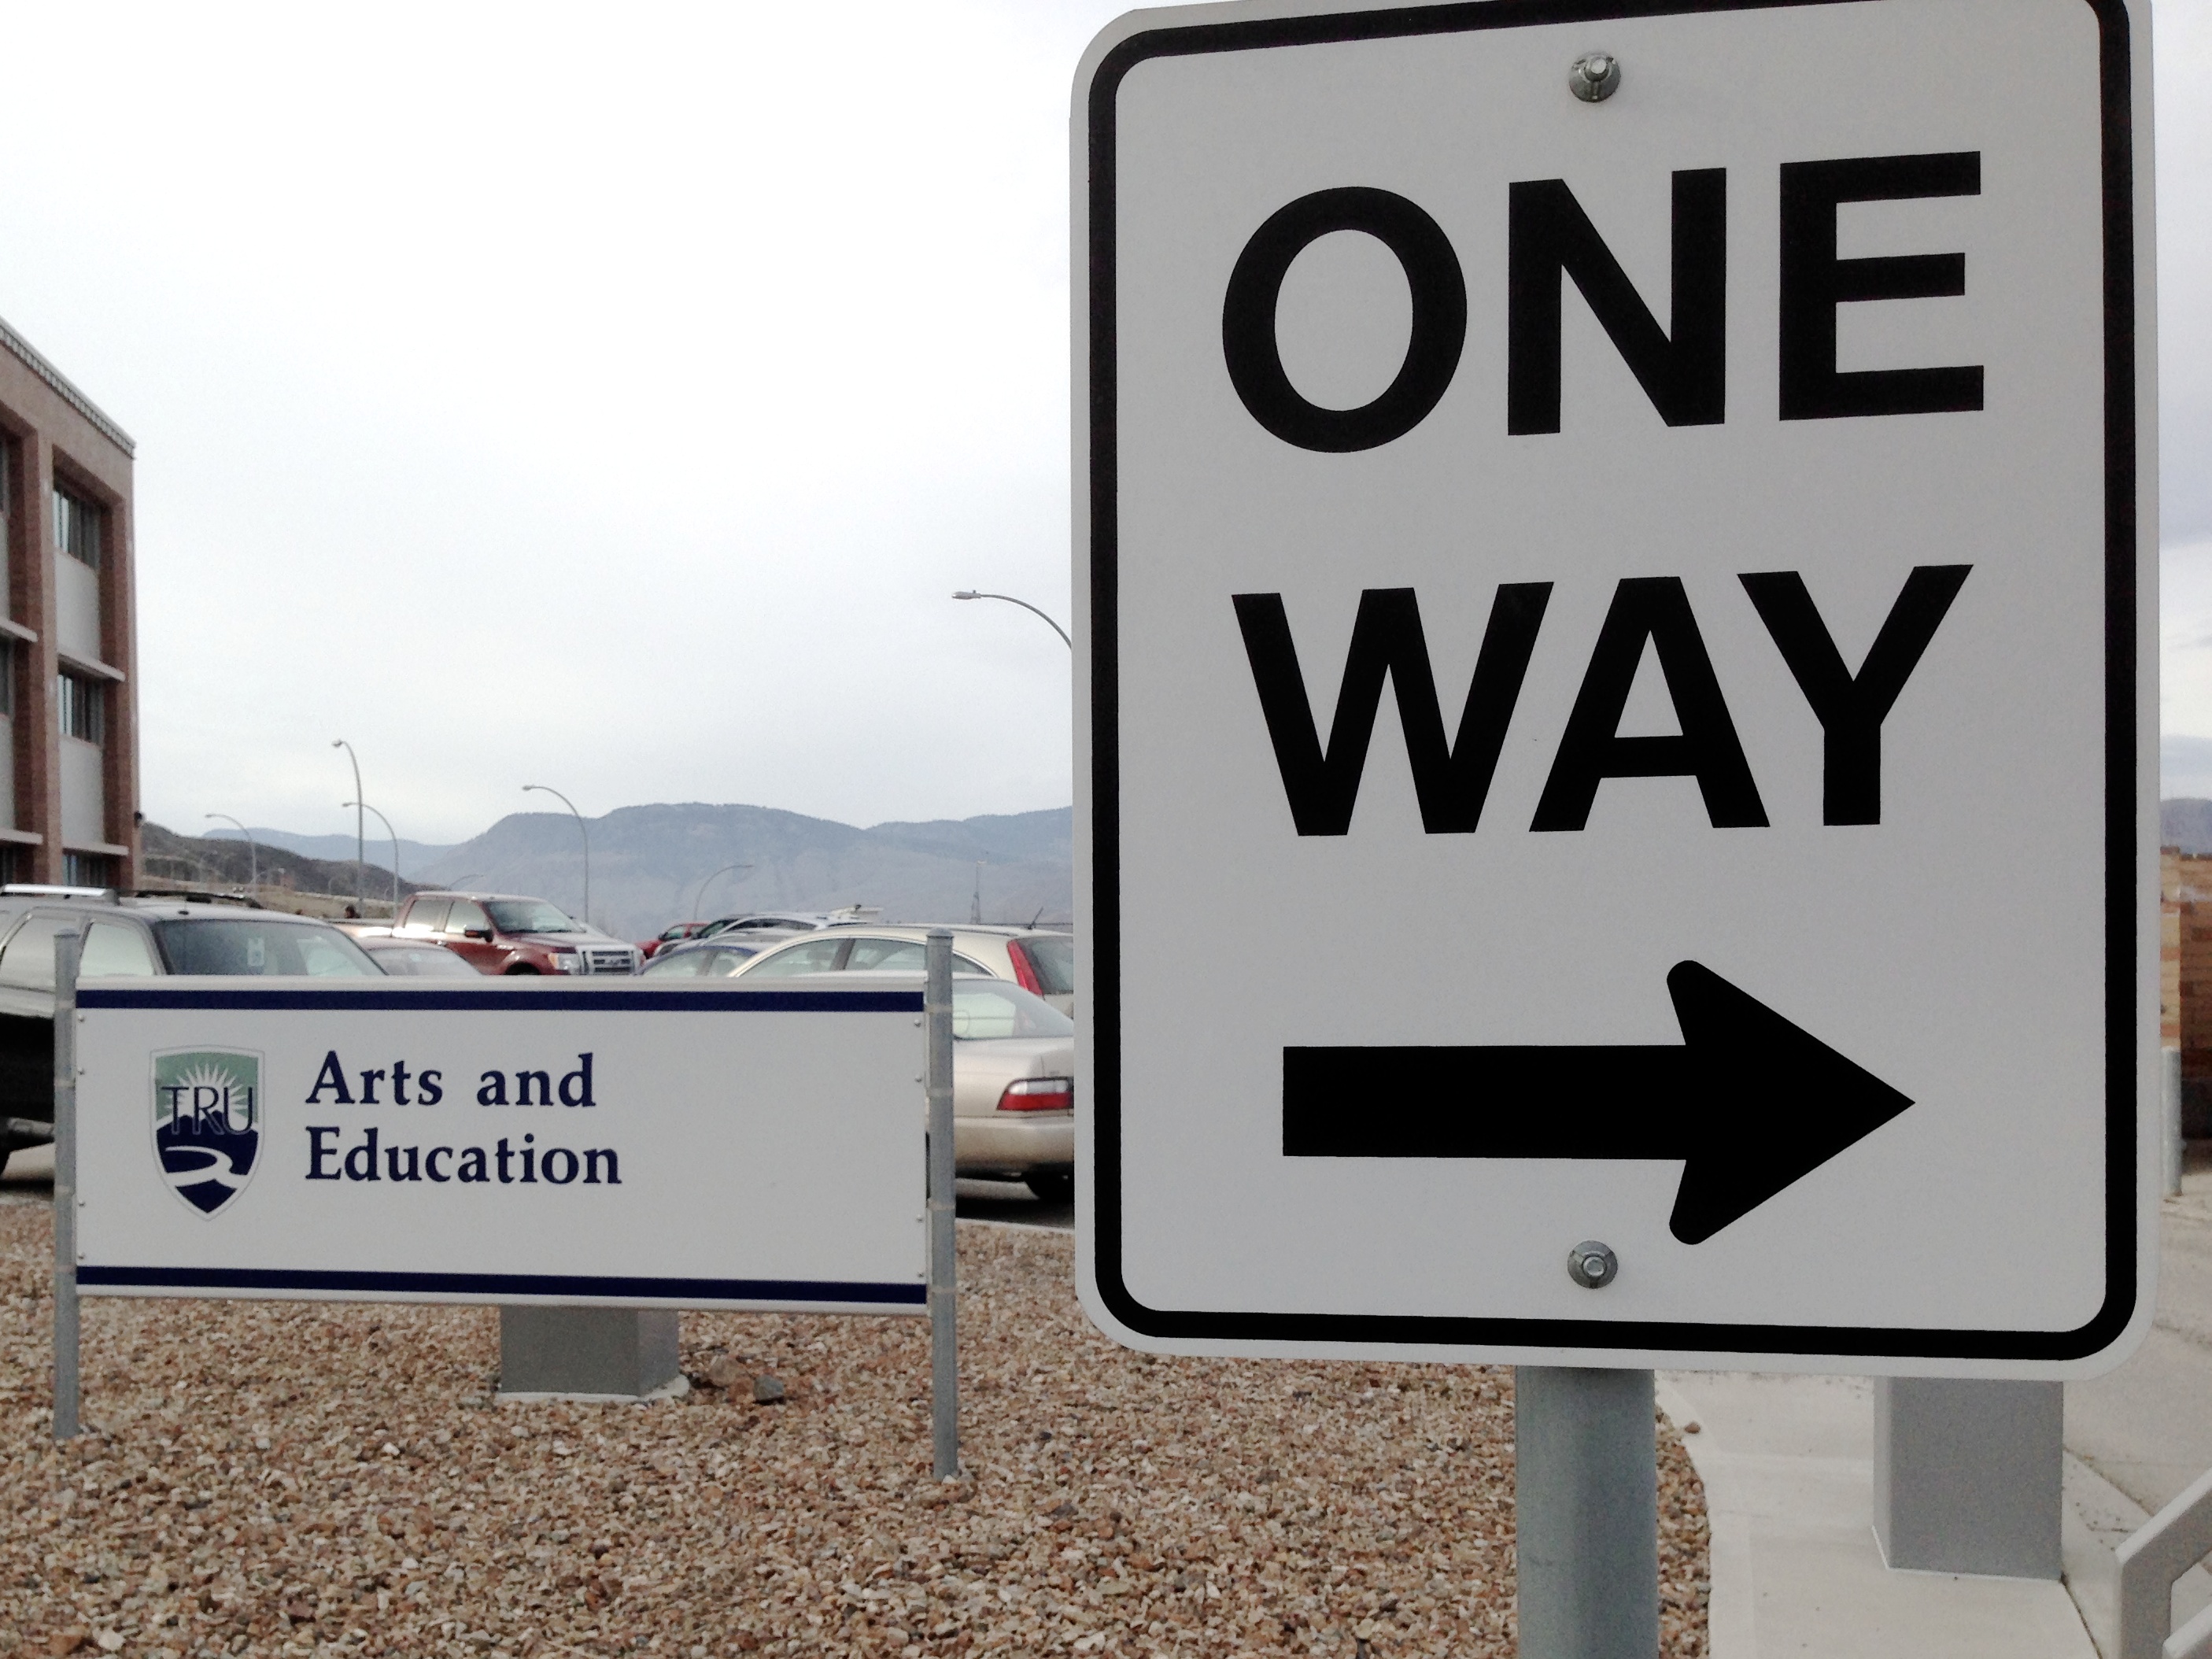
road, advertising, sign, street sign, signage, lane, brand, traffic sign